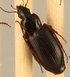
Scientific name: Calathus advena
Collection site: Rocky Mountains NEON (RMNP), plot RMNP_014